Sasha Turner

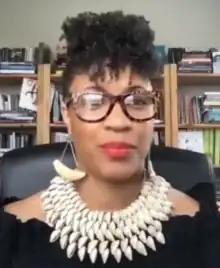
Turner in 2021

Sasha Deborah Turner is a Jamaican-American historian who is an associate professor of history of at the Johns Hopkins University Department of the History of Medicine. Her research considers the history of the Caribbean, with a particular focus on enslavement and colonialism. She is co-president of the Coordinating Council for Women in History.